Graham Goddard

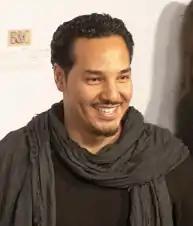
Graham Goddard in Hollywood, California

Graham Goddard (born April 12, 1982) is a Trinidadian American conceptual artist known for making visual statements about the environment, spirituality and commodification through painting, sculpture and site-specific land art installations. Goddard's work has been exhibited at the Skirball Museum, the California African American Museum and numerous art galleries in the United States and abroad. Goddard is also the founder of All Public Art, a social media platform and mobile app for artists and art enthusiasts, which assists in the discovery of artwork in public spaces and provides a photo-sharing and e-commerce component for people to sell or purchase art related items.